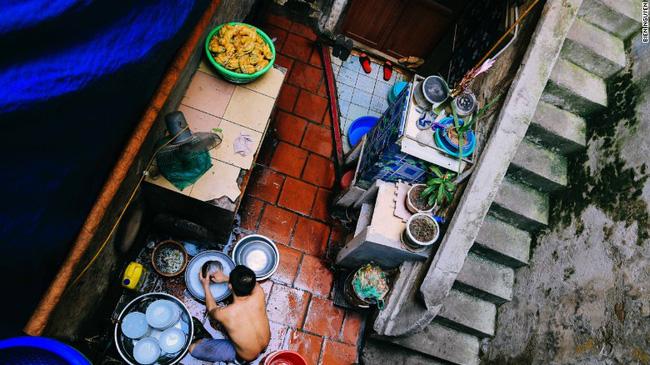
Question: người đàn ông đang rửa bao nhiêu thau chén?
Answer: một thau chén